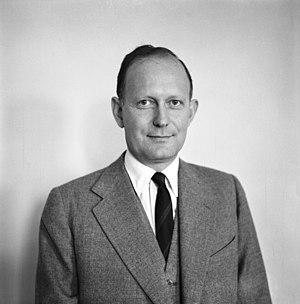
Le secrétaire du Trésor des États-Unis dirige le département du Trésor des États-Unis, il est membre du cabinet du président des États-Unis. C'est le ministre des Finances américain.